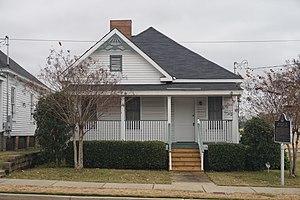
Nat King Cole est un chanteur et pianiste américain de jazz et de rhythm and blues, né le 17 mars 1919 à Montgomery, et mort le 15 février 1965 à l'age de 45 ans à Santa Monica. Associé au courant du jazz vocal, il est un des plus importants et célèbres crooners des années 1950 et de l'histoire du jazz, avec près de 50 millions de disques vendus en 30 ans de carrière internationale.